Felton Presbyterian Church (historic building)

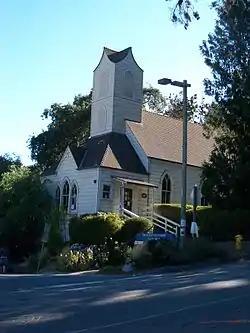

The Felton Presbyterian Church (Historical Building) is a former public library and church building in Felton, California. It was located in a historic building at 6299 Gushee Street, built in 1893, known formerly as Felton Presbyterian Church. The building is listed on the National Register of Historic Places under its former name.